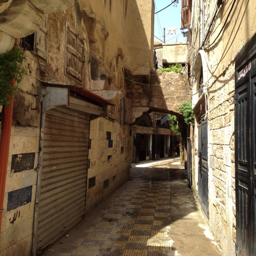
a street in a moment of calm .